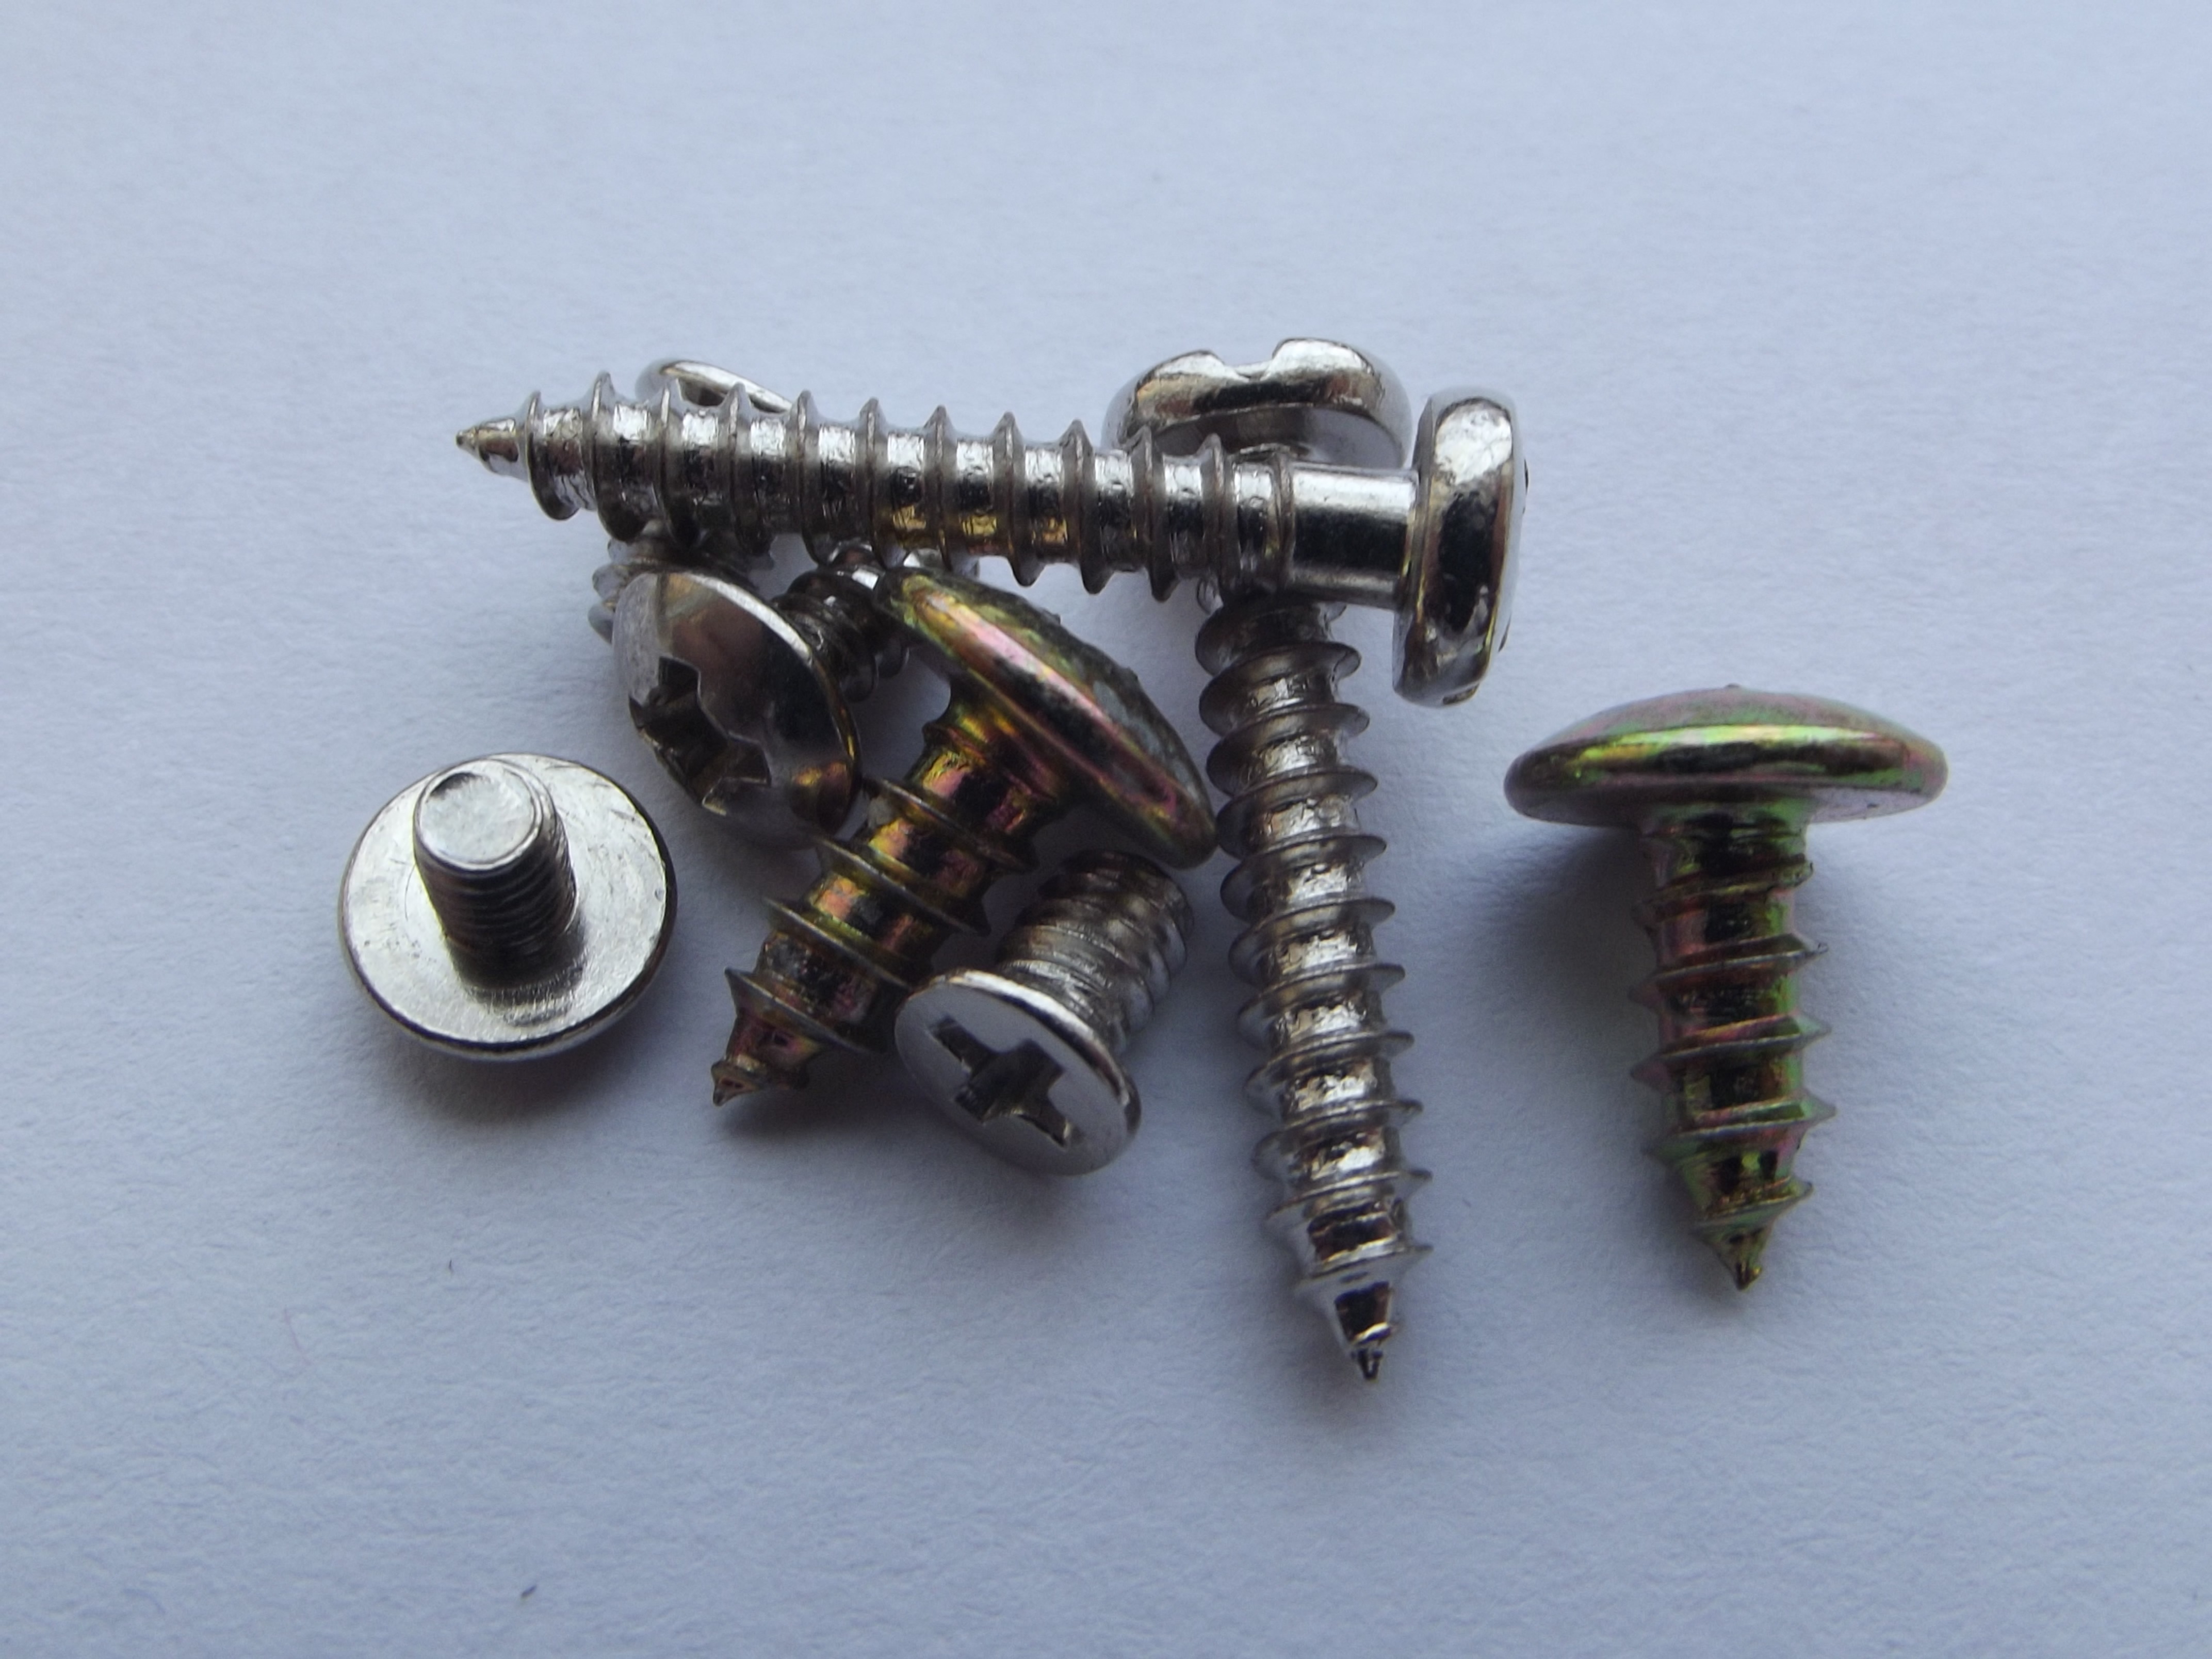
metal, screw, brass, screwdriver, screws, gun accessory